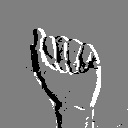
ASL letter: a